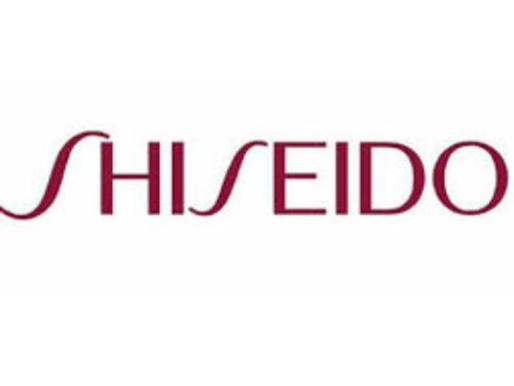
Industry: Necessities